Ski

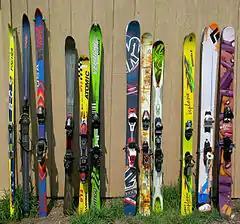
Four groups of different ski types, from left to right:

In the history of skiing many types of skis have been developed, designed for different needs, of which the following is a selection.